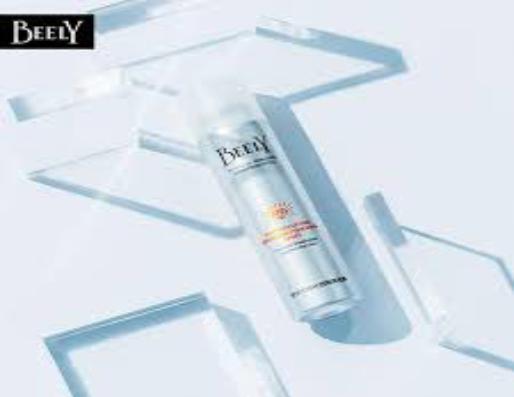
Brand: BEELY
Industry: Necessities